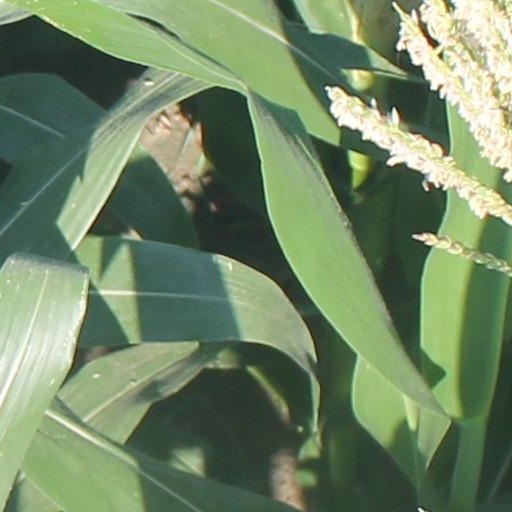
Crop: maize; corn